Anton Friedrich Büsching

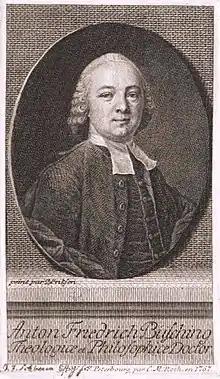
Anton Friedrich Büsching

Anton Friedrich Büsching (27 September 172428 May 1793) was a German geographer, historian, educator and theologian. His "Erdbeschreibung" ("Earth description") was the first geographical work of any scientific merit. He also did significant work on behalf of education.